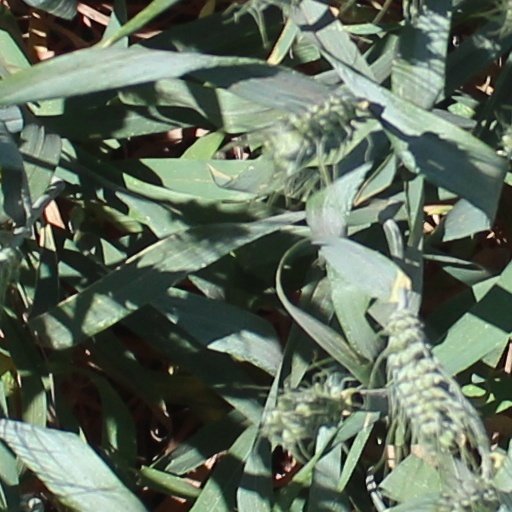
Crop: wheat